Nels Nelsen Hill

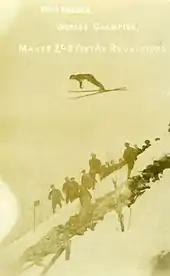
Nels Nelsen as he sets the world record of in 1925

One of the jury members for the jumping competition, Ambassador Iverson of Norway, helped find a suitable location for a new, permanent ski jumping hill. The hill selected was located in Mount Revelstoke National Park near Revelstoke, British Columbia. It would allow for world-record jumps, and the natural inclination of the hill allowed this to be done without an artificial tower. As the site was located within the national park, a lease was obtained, which was financed through a $1,200 grant from the chamber of commerce and the municipality. Revelstoke was the largest town in the British Columbia Interior at the time, and easily accessible due to its location on the Canadian Pacific Railway mainline.